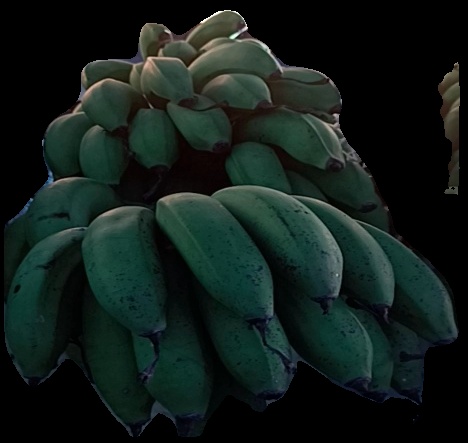
Variety: rasbale
Grade: grade2